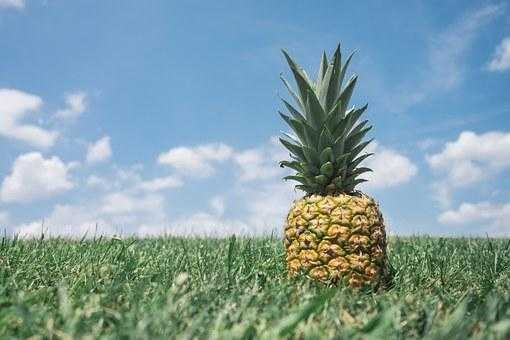
Label: Pineapple